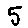
Label: 5